And Never Said a Word

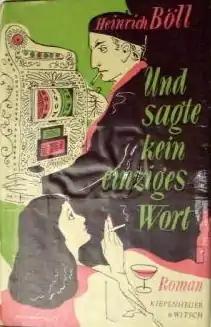
First edition (publ. Kiepenheuer & Witsch)

And Never Said a Word is a novel by German author Heinrich Böll, published in 1953. The novel deals with the thoughts and actions of Fred and Käte Bogner, a married couple. Fred, feeling sick of the poverty of their house, has left her with their three children. They continue to meet on a casual basis every time Fred can find money enough to book a hotel room. As in numerous works from the German writer, the main theme is the situation in Germany after World War II.